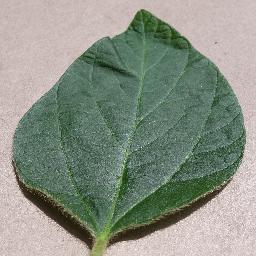
Label: Soybean___healthy